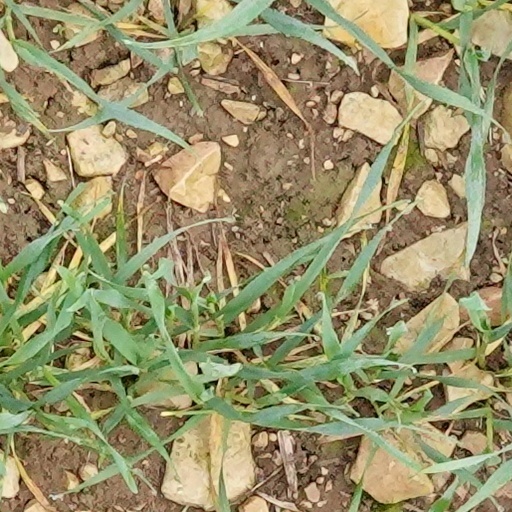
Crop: wheat